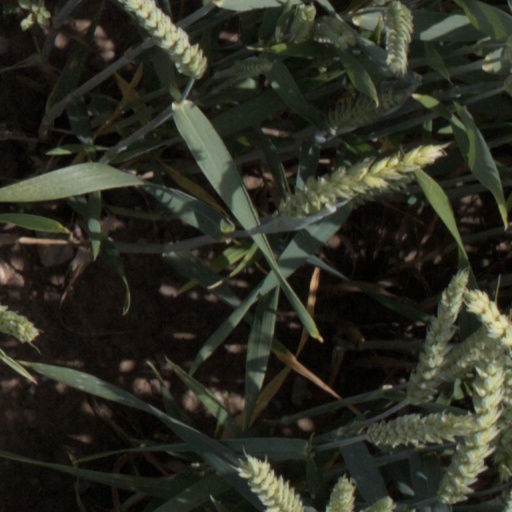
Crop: wheat